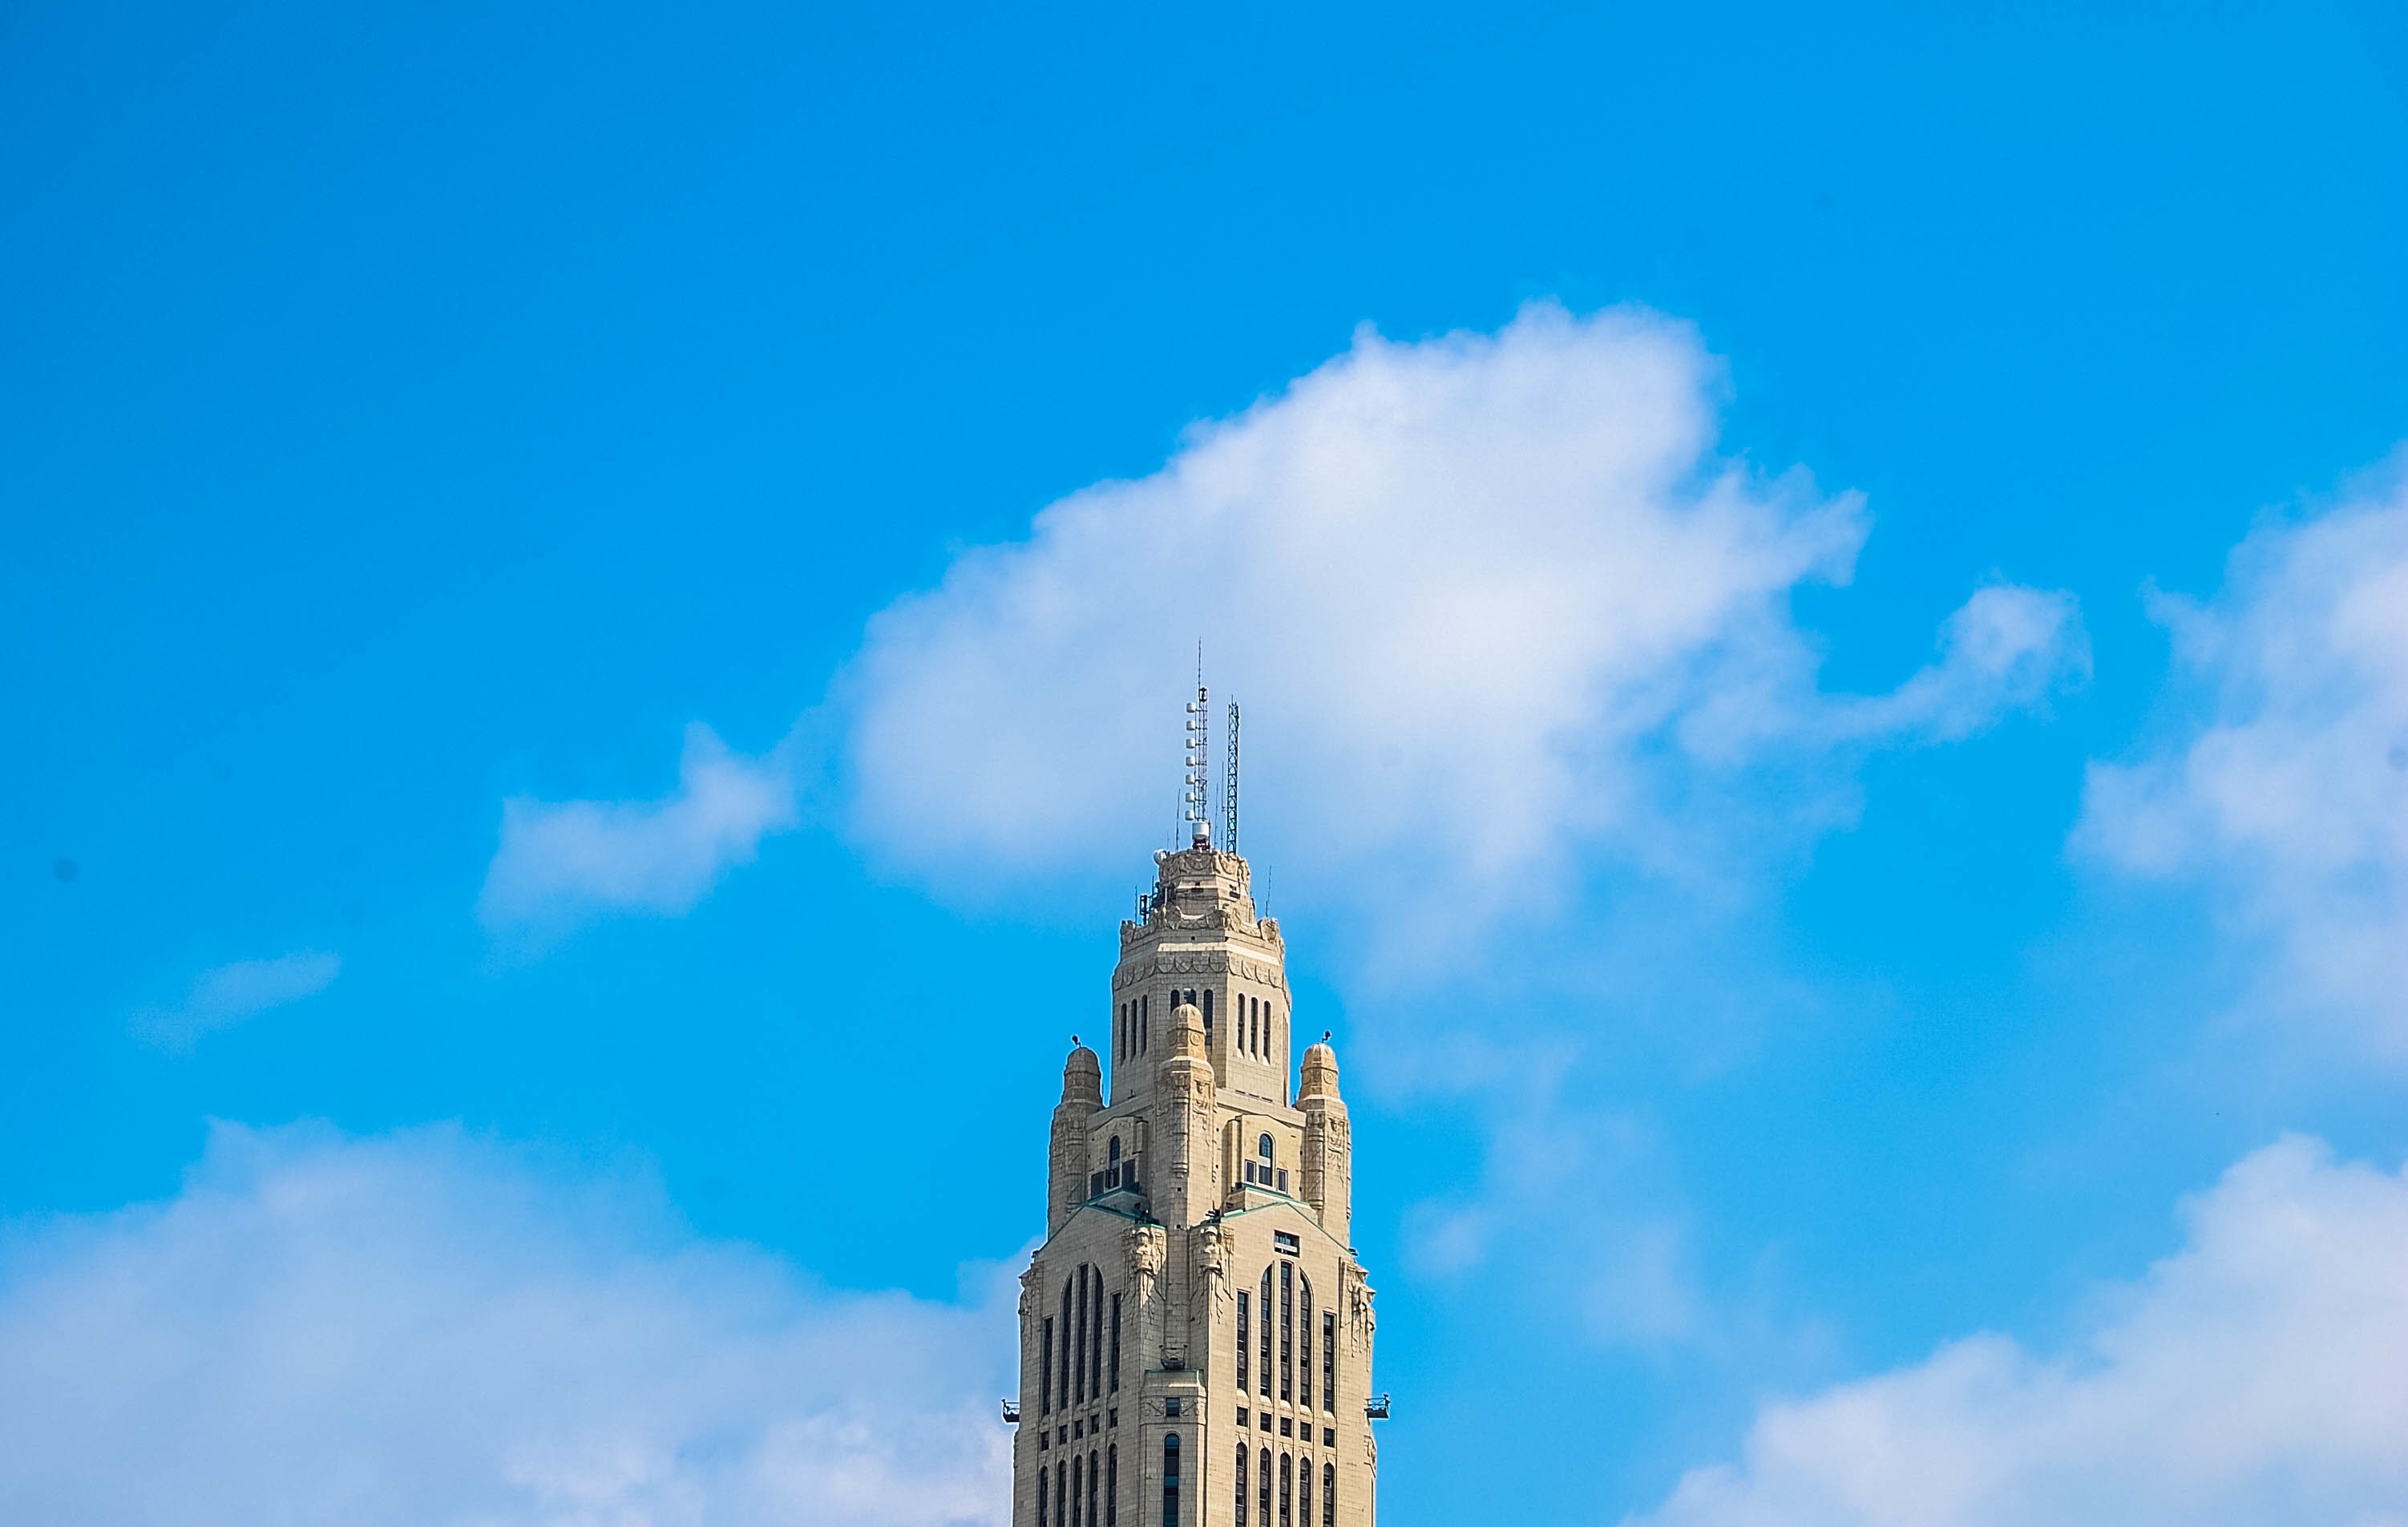
cloud, sky, skyscraper, tower, blue, spire, steeple, atmosphere of earth